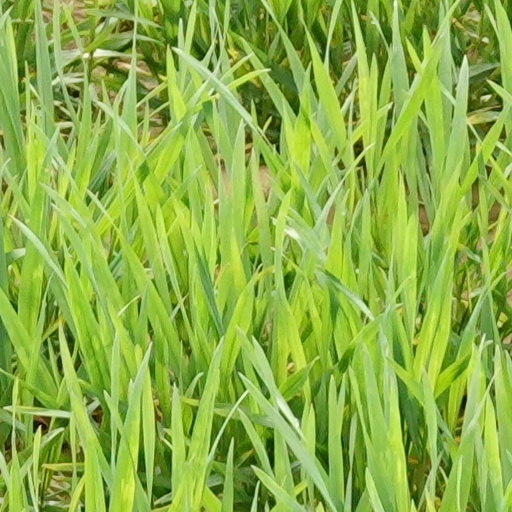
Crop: wheat